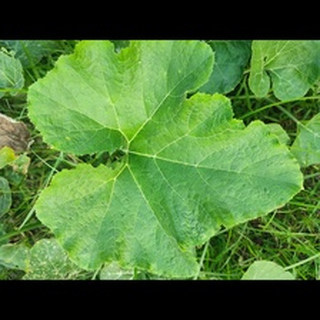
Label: healthy_pumpkin